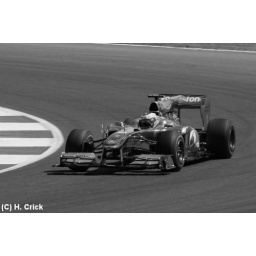
Jenson Button black and white Silverstone GP 2010, in Free Practice 2